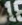
Number: 1